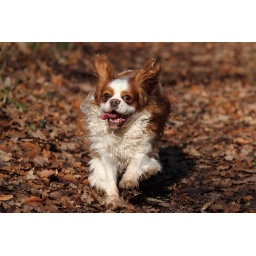
Susie Cavalier King Charles Spaniel running in the autumn forest